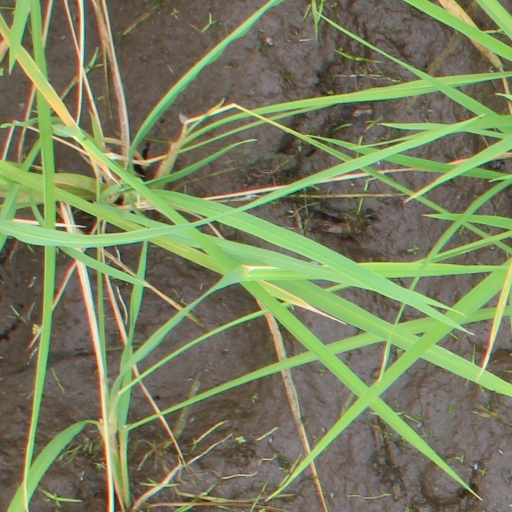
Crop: rice